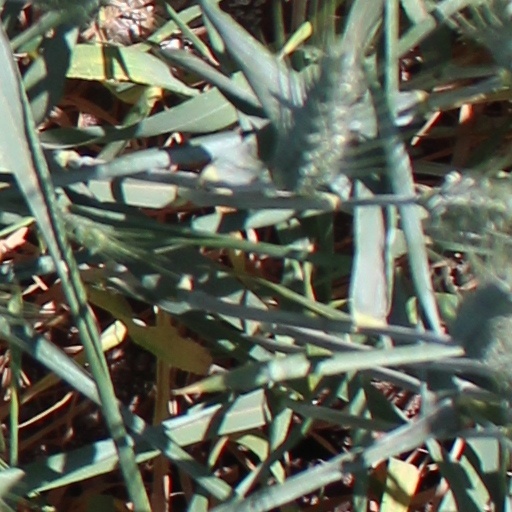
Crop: wheat